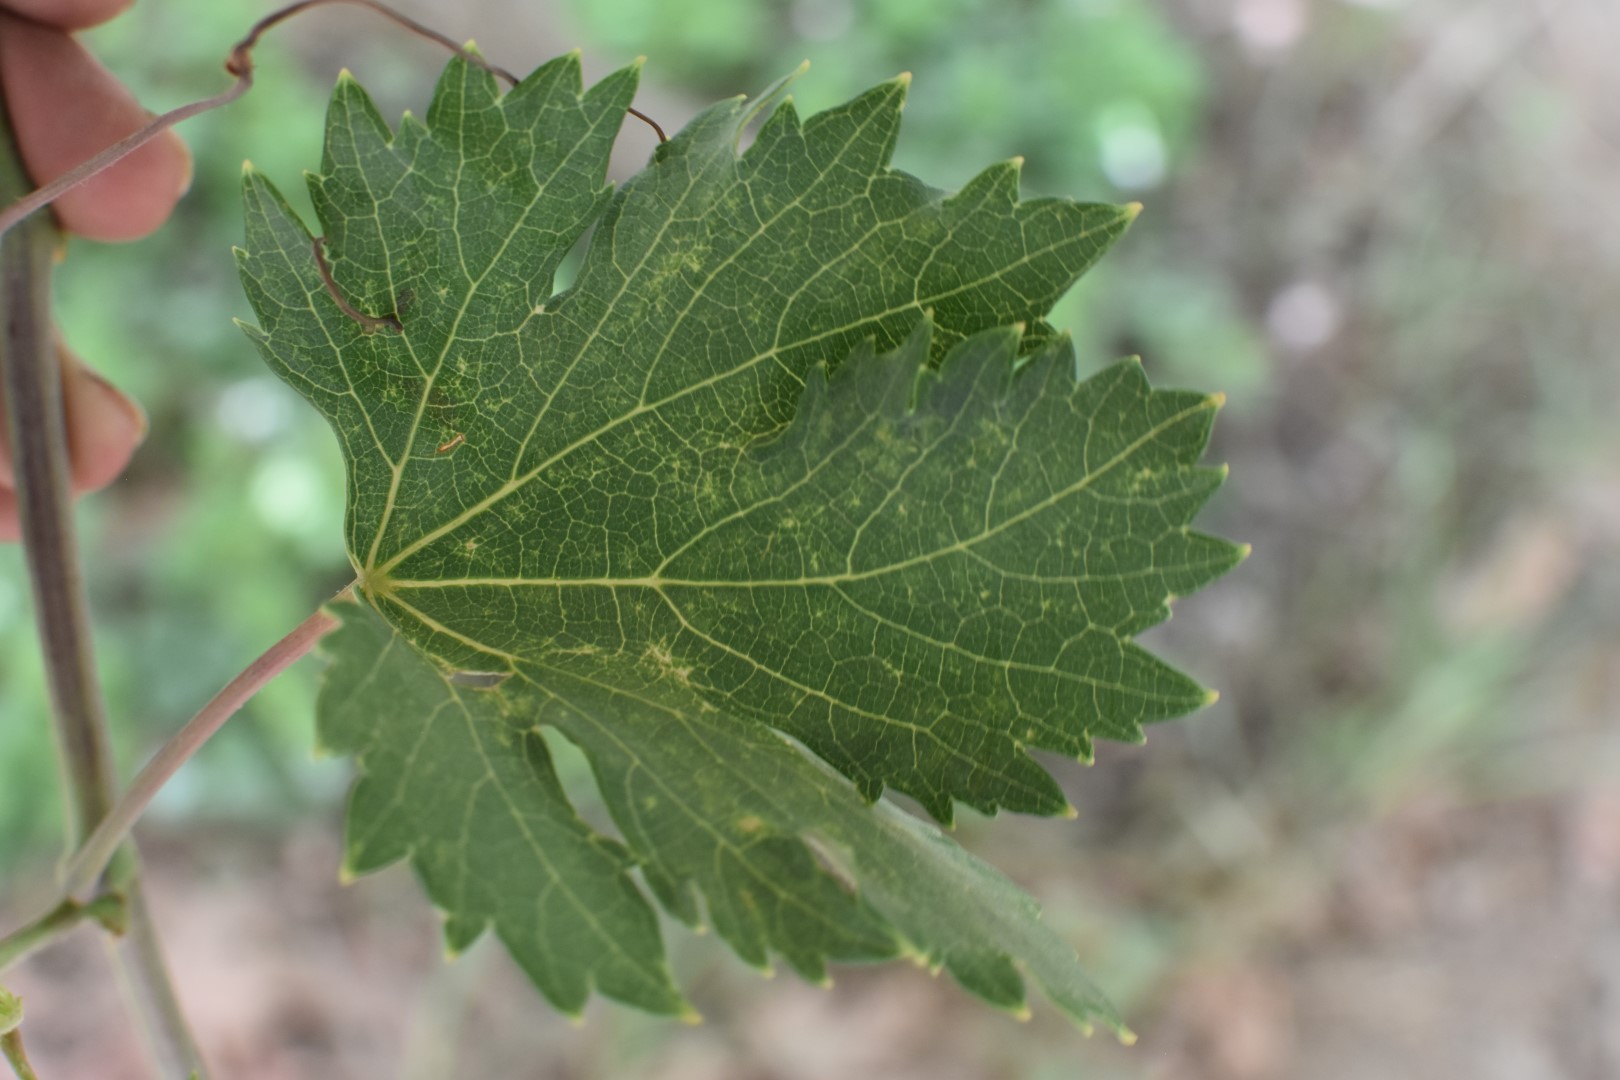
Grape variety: Riasi